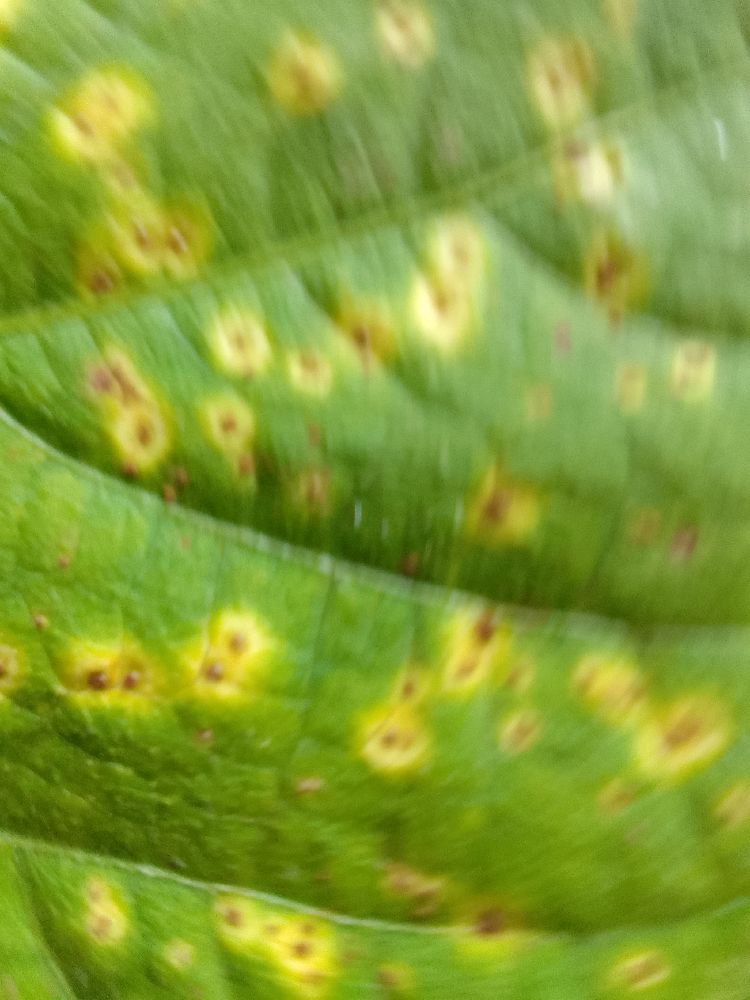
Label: rust